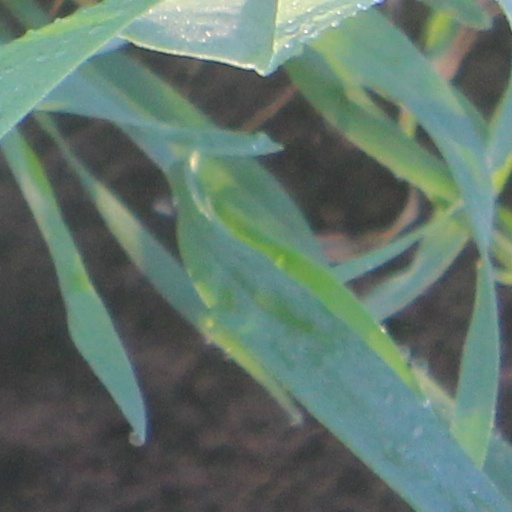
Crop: wheat